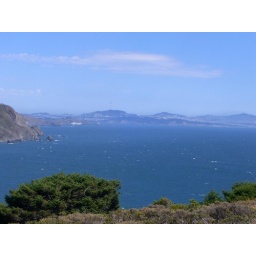
taken from highway 1, near stinson beach